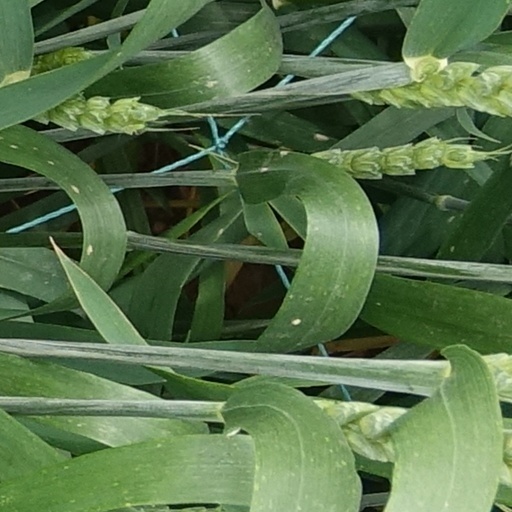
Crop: wheat